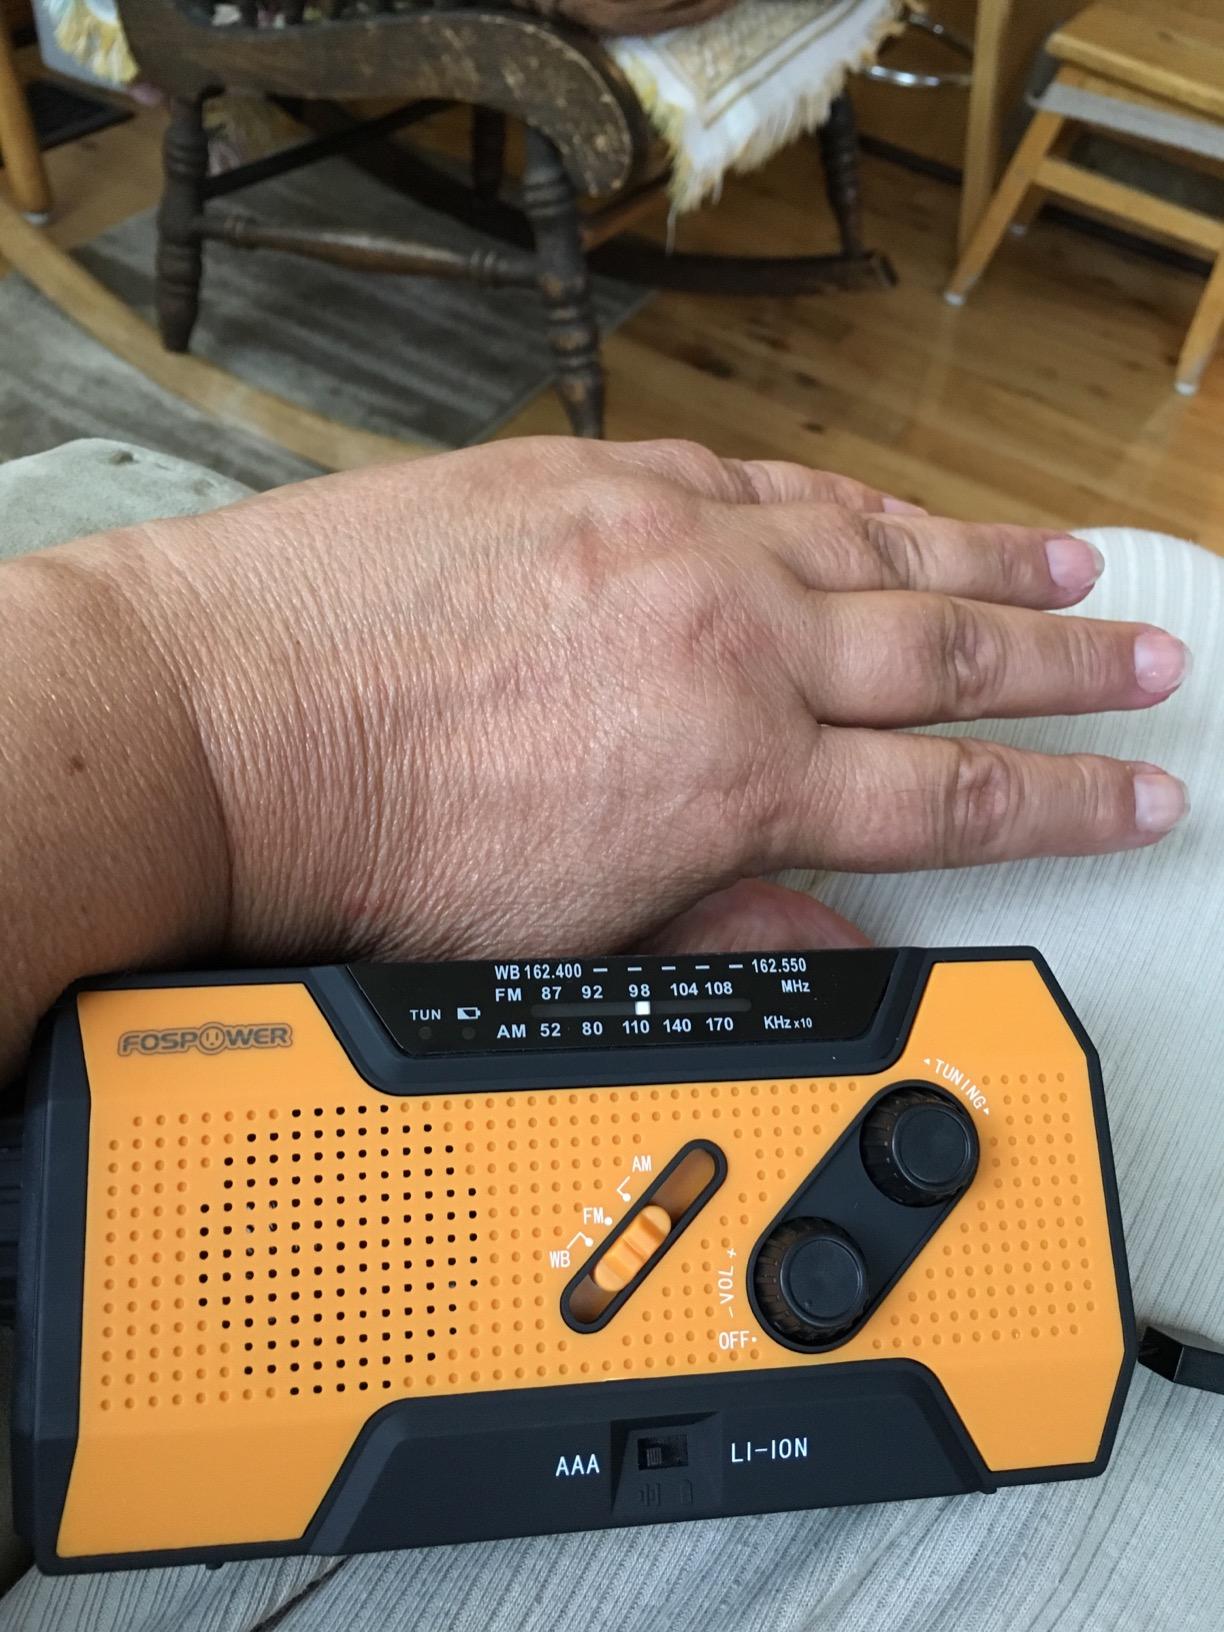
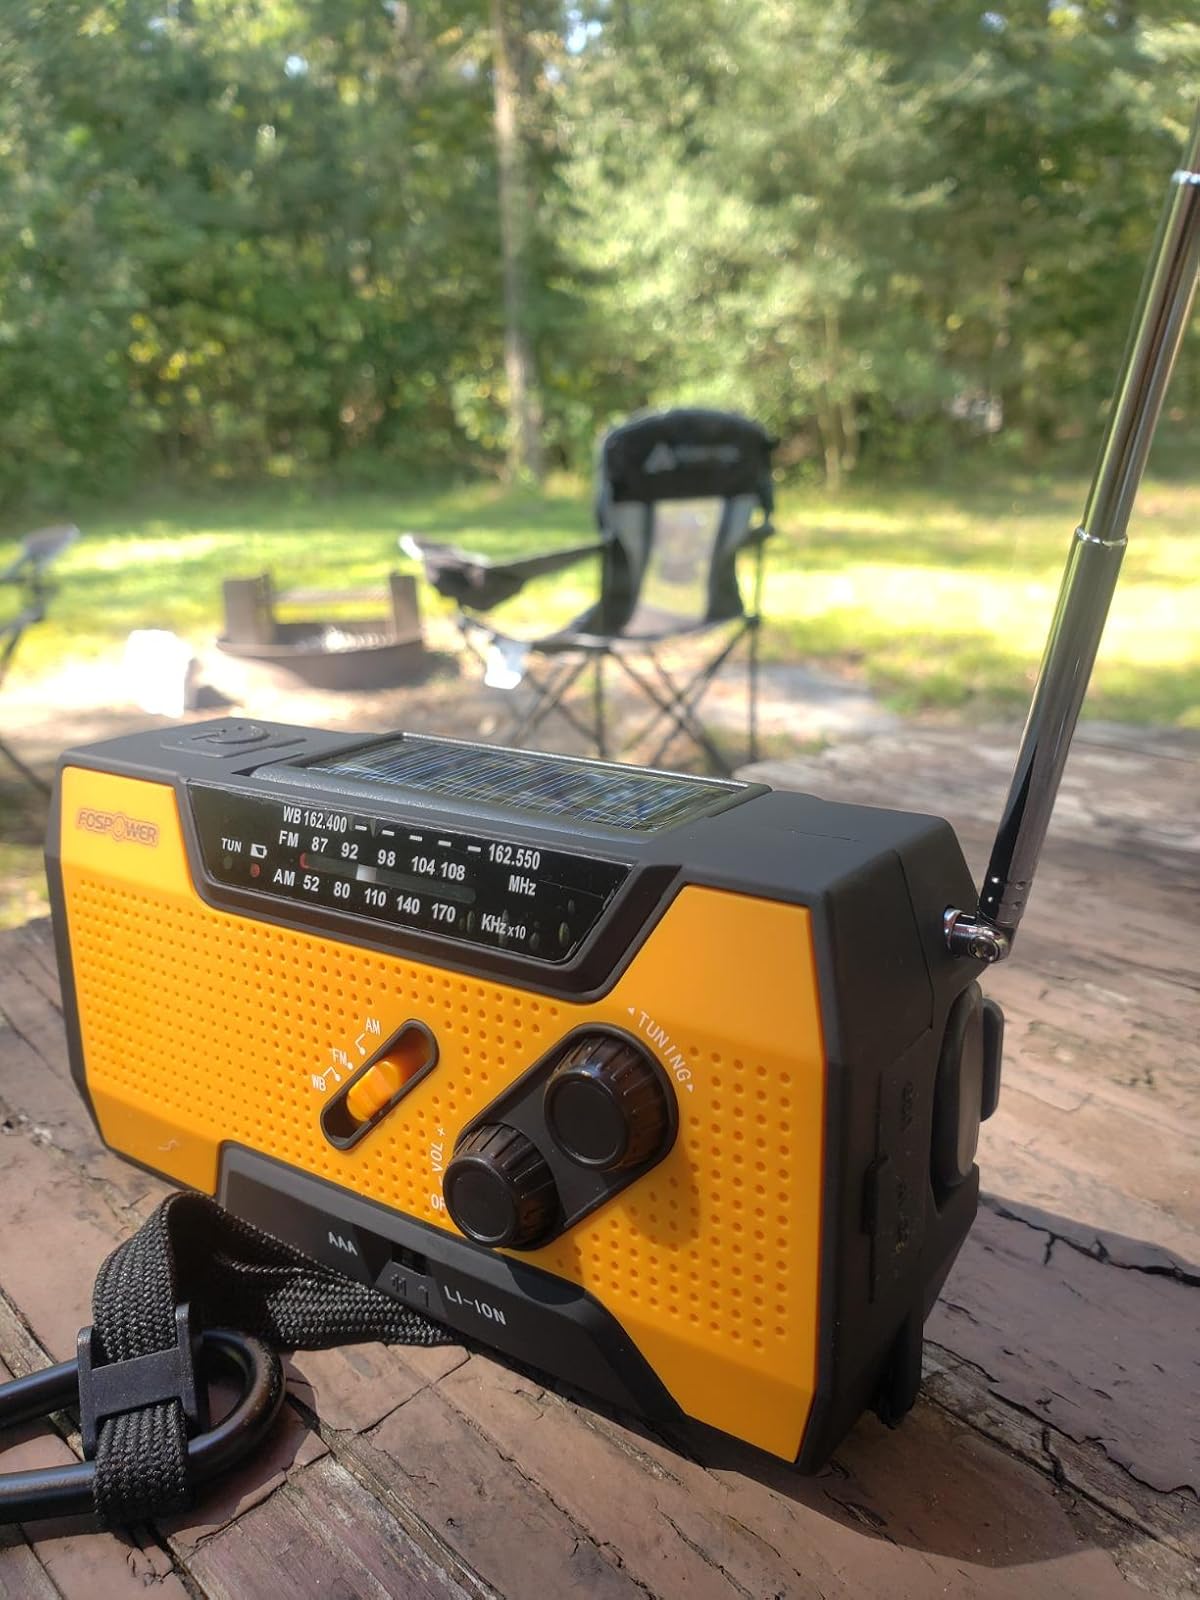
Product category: radio
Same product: yes